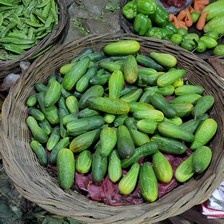
Label: cucumber